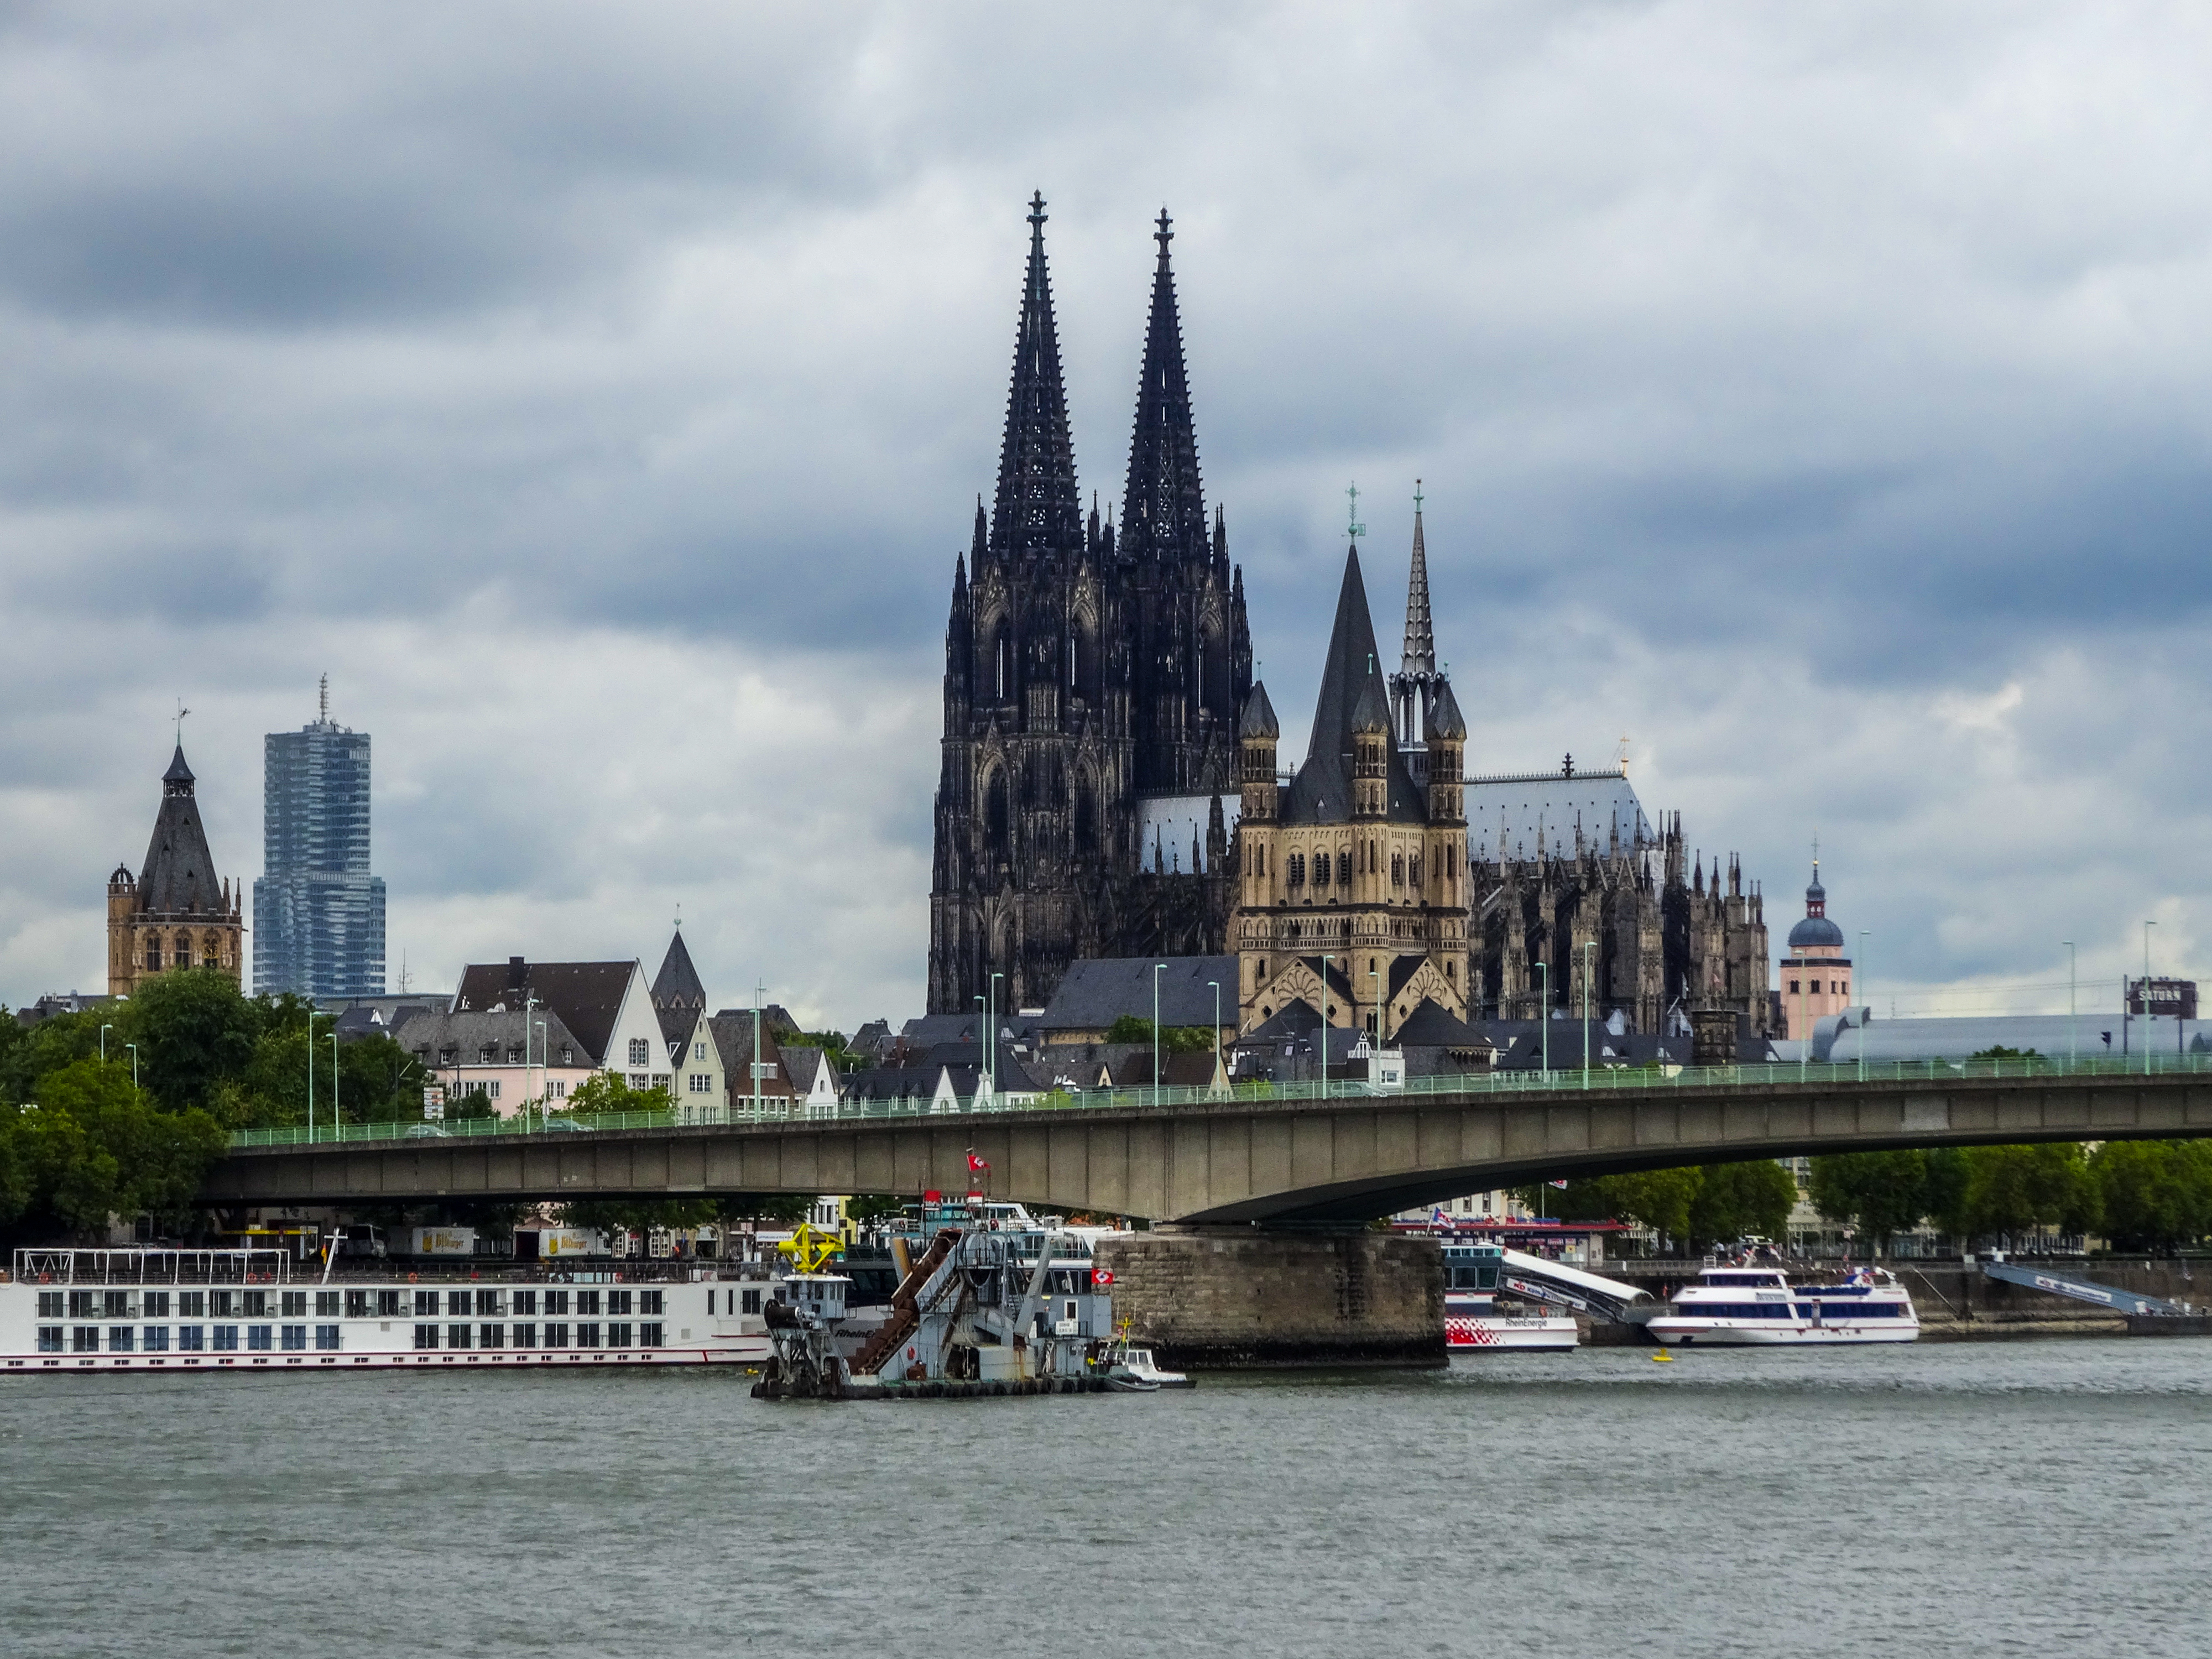
cologne, rhine, germany, building, architecture, bridge, river, modern, house, city, landmark, urban, cityscape, europe, dom, medieval, cologne cathedral, church, cathedral, christianity, old, historical, gothic, cloud, water, sky, boat, watercraft, tower, skyscraper, body of water, lake, waterway, ship, tree, vehicle, channel, spire, tourism, nonbuilding structure, boats and boating equipment and supplies, turret, recreation, tourist attraction, skyline, steeple, vacation, tower block, reflection, water transportation, facade